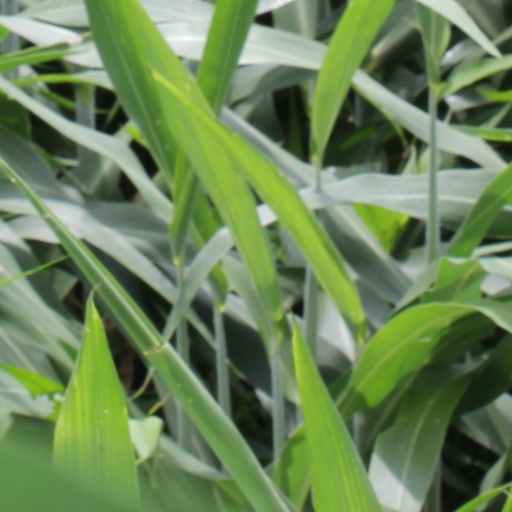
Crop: sorghum